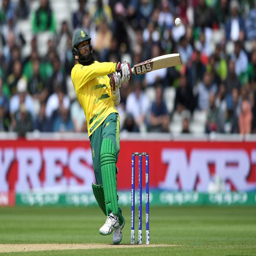
biological species is in red hot form of late and has already hit ton this tournament .